Grandstand (game manufacturer)

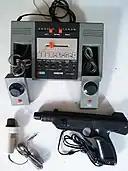
Sports Centre 5000 Colour

Subsequently, the primitive cartridge-based Grandstand Colour Programmable video game console (sold in New Zealand as the "Mark III Video Game") and several compatible Grandstand programmable video game cartridges were introduced. These consoles, belonging to the PC-50x Family, were still essentially "Pong" type affairs, but had a limited selection of cartridges available, each housing a different General Instruments processor chip AY-3-8xxx. This arrangement allowed for some variation in gameplay including the implementation of simple racing games featuring "Pong"-era graphics. However, these systems lack the flexibility found in later ROM cartridge based consoles, and there were never more than a few such processor-based cartridges released.